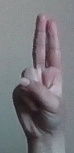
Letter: taa